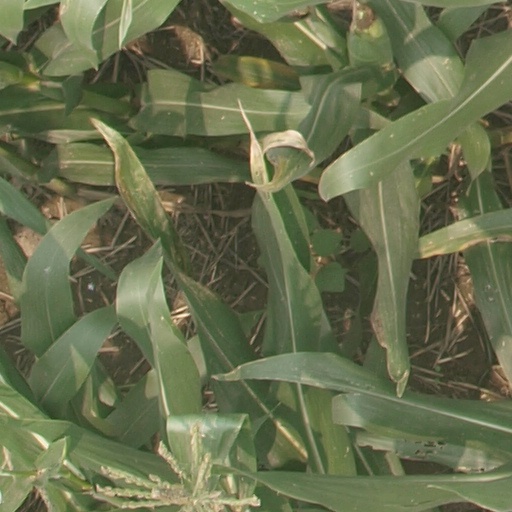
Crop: maize; corn